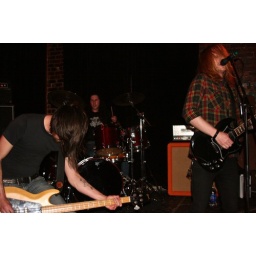
black houses @ the comet tavern in seattle 10/05/08